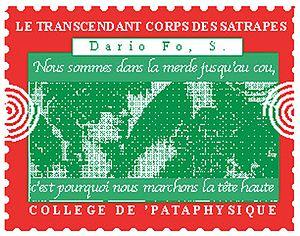
Timbre du Collège de 'Pataphysique
Dario Fo, né le 24 mars 1926 à Sangiano près de Varèse en Lombardie et mort le 13 octobre 2016 à Milan, est un écrivain italien, dramaturge, metteur en scène et acteur, ce qui en fait un « homme de théâtre complet ».